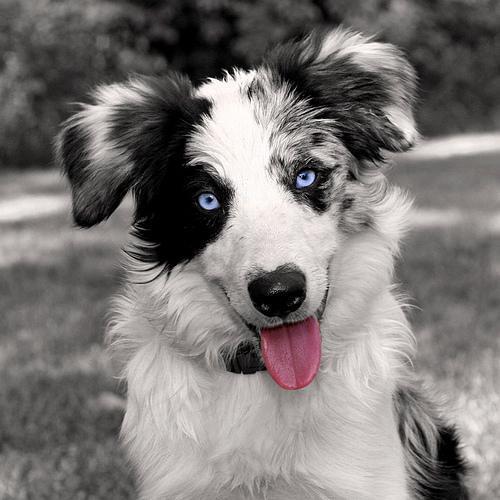
Border_collie